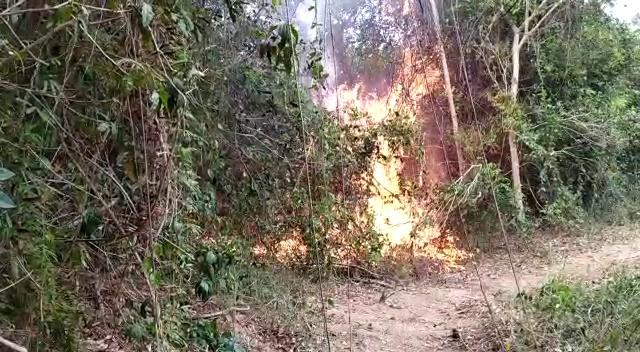
Fire: yes
Smoke: no